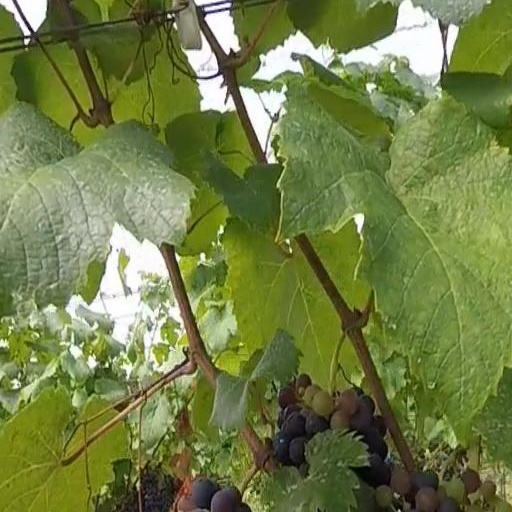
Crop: grape